Twin Hearts

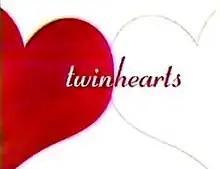
Title card

Twin Hearts is a Philippine television drama romance series broadcast by GMA Network. Directed by Dominic Zapata and Erick Salud, it stars Dingdong Dantes, Tanya Garcia, Dennis Trillo and Karylle. It premiered on October 20, 2003 on the network's Telebabad line up. The series concluded on June 18, 2004 with a total of 173 episodes.